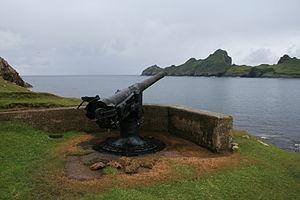
Canon à Village Bay avec Dùn et le Loch Hiort, Saint-Kilda
Saint-Kilda est un archipel écossais, isolé dans l'océan Atlantique et situé à 64 km à l'ouest-nord-ouest de l'île de North Uist et à 163 km à l'ouest des côtes écossaises, sur l'île de Grande-Bretagne. Faisant partie de la division administrative de l'archipel des Hébrides extérieures, il en contient les îles les plus à l'ouest. L'île principale est Hirta, dont les falaises maritimes sont les plus hautes du Royaume-Uni. La population de l'archipel, de langue gaélique, devint inférieure à 100 habitants après 1851 et n'a probablement jamais dépassé 180. Elle fut entièrement évacuée à sa propre demande en 1930 et les seuls habitants sont désormais des militaires.